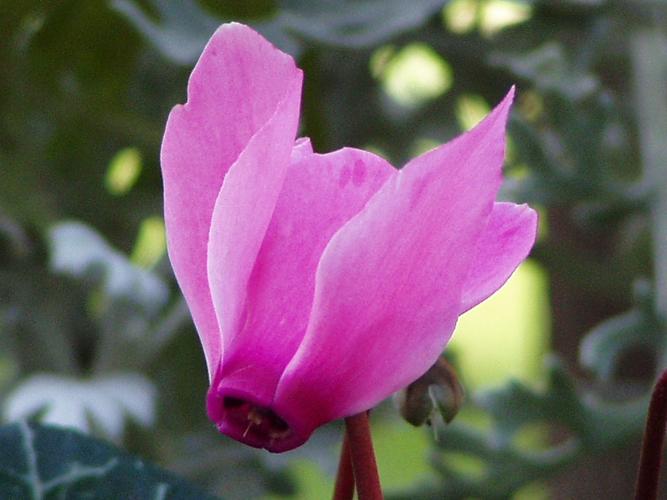
Label: cyclamen